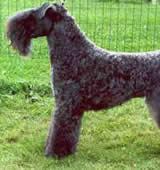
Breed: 229-n000087-Kerry_blue_terrier